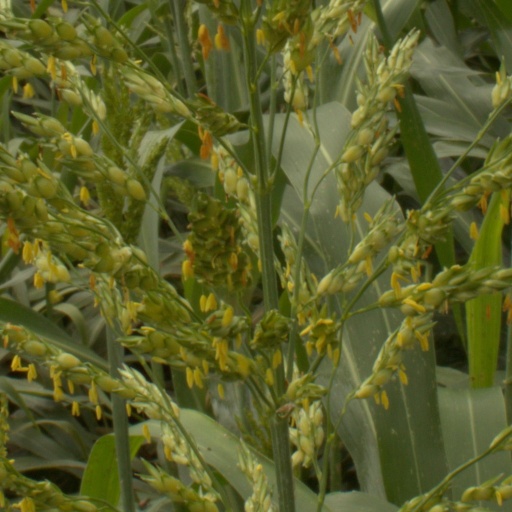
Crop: sorghum